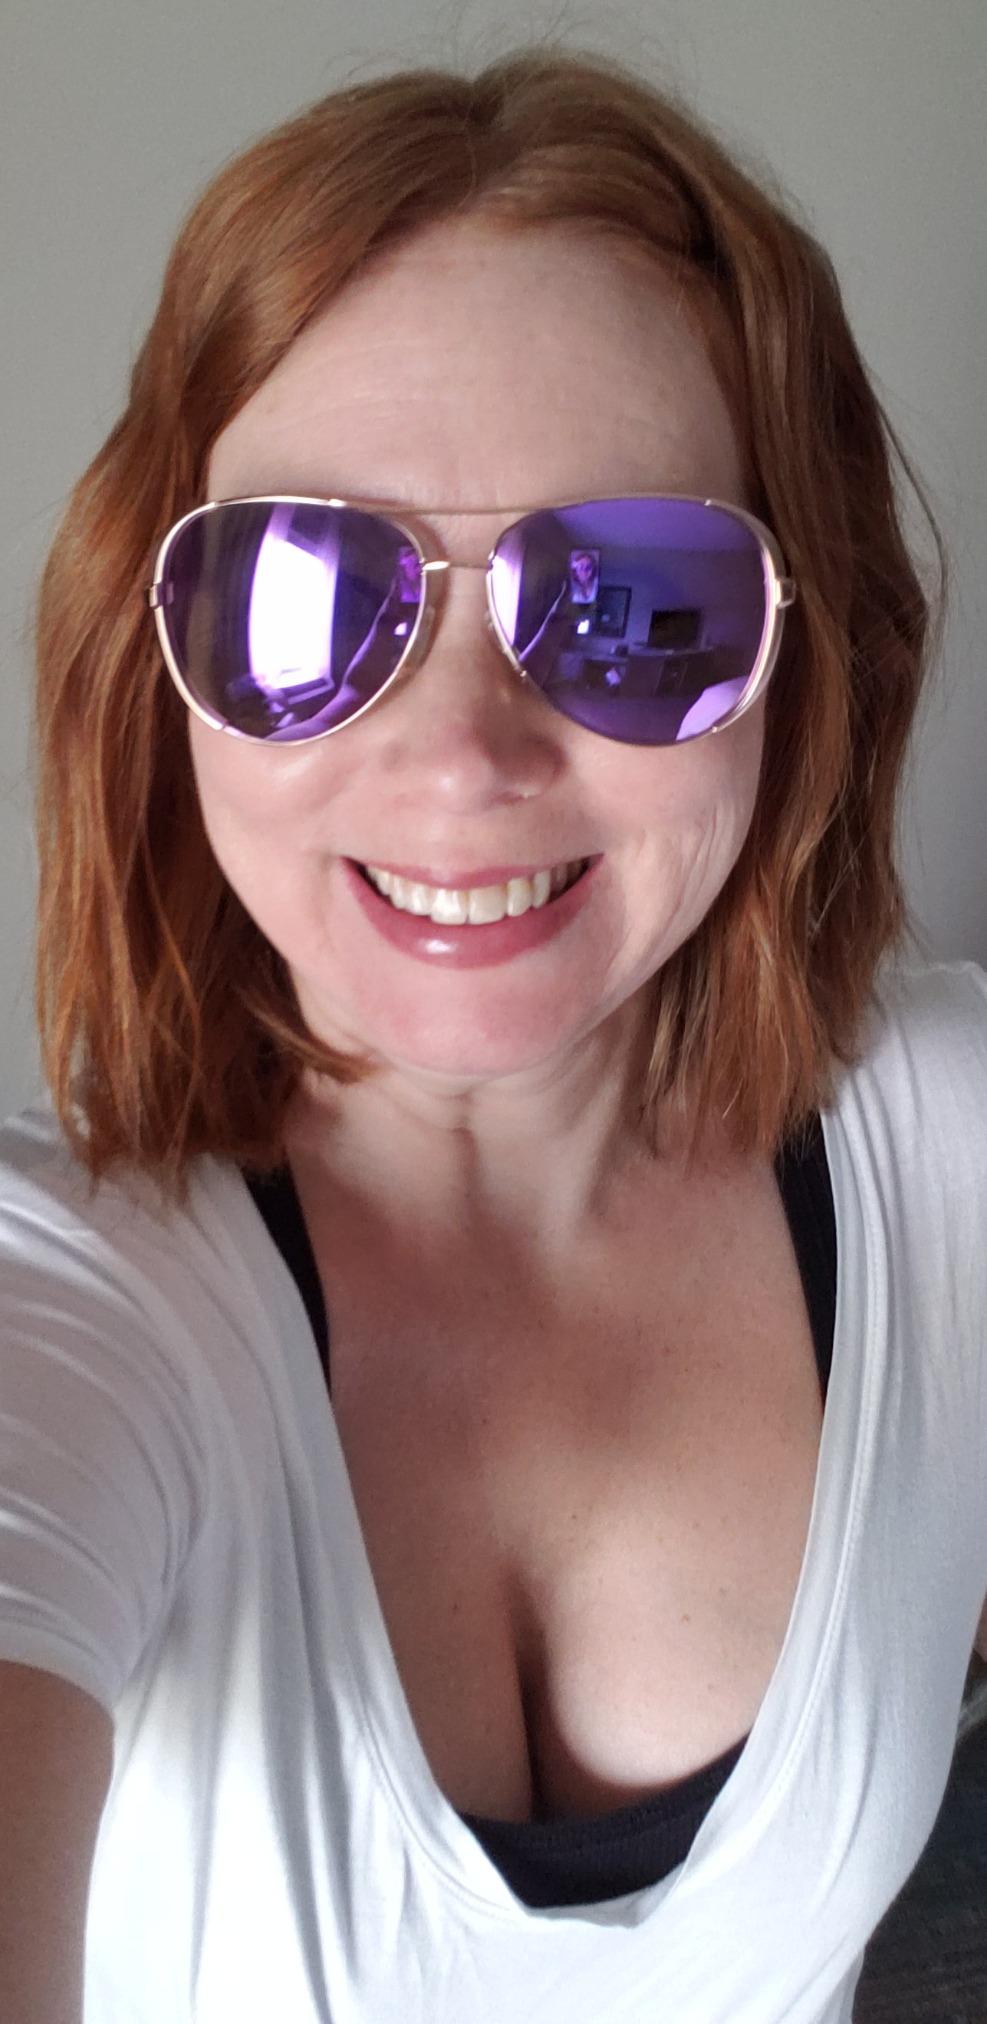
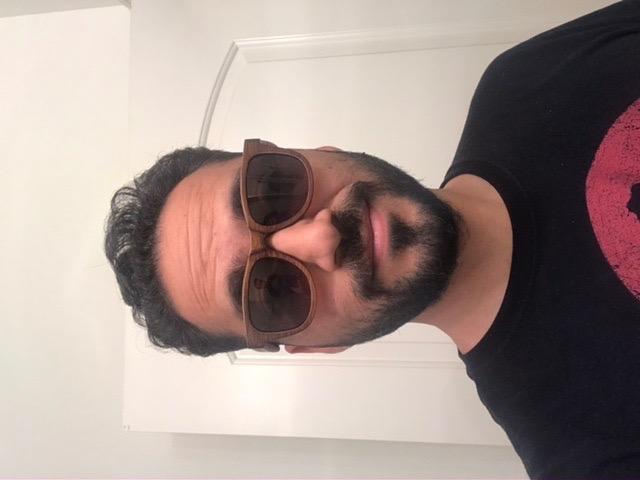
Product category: accessories_sunglasses
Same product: no